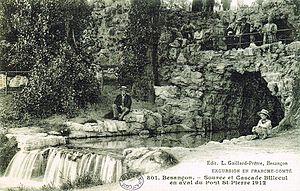
Source et cascade de Billecul à Besançon, en 1912.
La ville de Besançon compte de nombreuses fontaines publiques, dont une majorité comporte un intérêt patrimonial et artistique conséquent. Monumentales, plus modestes, ou atypiques, elles se concentrent principalement au cœur et autour de la Boucle et de Battant, correspondant aux quartiers historiques et touristiques. Initialement allouées à la desserte populaire de l'eau avec beaucoup de structures anciennes encore bien conservées aujourd'hui, elles ont évolué à l'époque contemporaine en ayant désormais un caractère presque strictement ornemental. Si la plupart ont été distinguées par le ministère de la Culture en étant classées et que d'autres sont devenues des symboles emblématiques de la Cité à l'instar de la fontaine place de la Révolution ou plus ludiques comme celle de la promenade Chamars, toutes forment une partie majeure de la richesse architecturale et de l'identité locale. Ainsi les fontaines, par leur multitude et leur beauté additionné à la topographie, ont donné à la capitale comtoise son surnom de petite Rome.